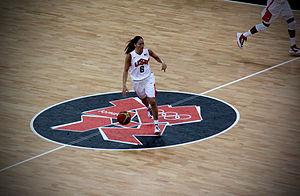
Le tournoi féminin de basket-ball aux Jeux olympiques d'été de 2012 se tient à Londres du 28 juillet au 11 août 2012. Les matchs du premier tour ont tous lieu au sein de la Basketball Arena, tandis que les phases finales se déroulent à la North Greenwich Arena, appelée initialement The O₂ Arena mais doit être renommé temporairement durant les Jeux pour éviter la confrontation avec le naming.